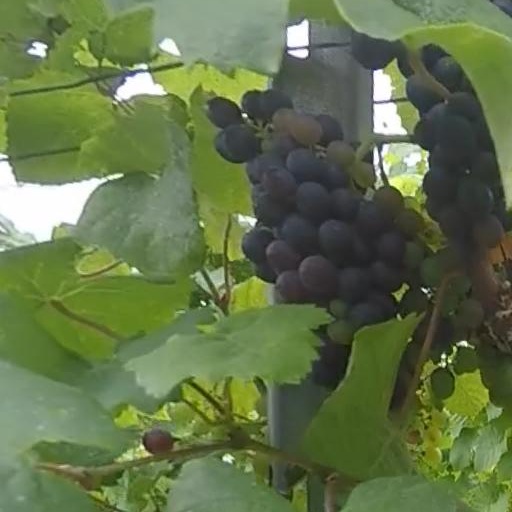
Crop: grape